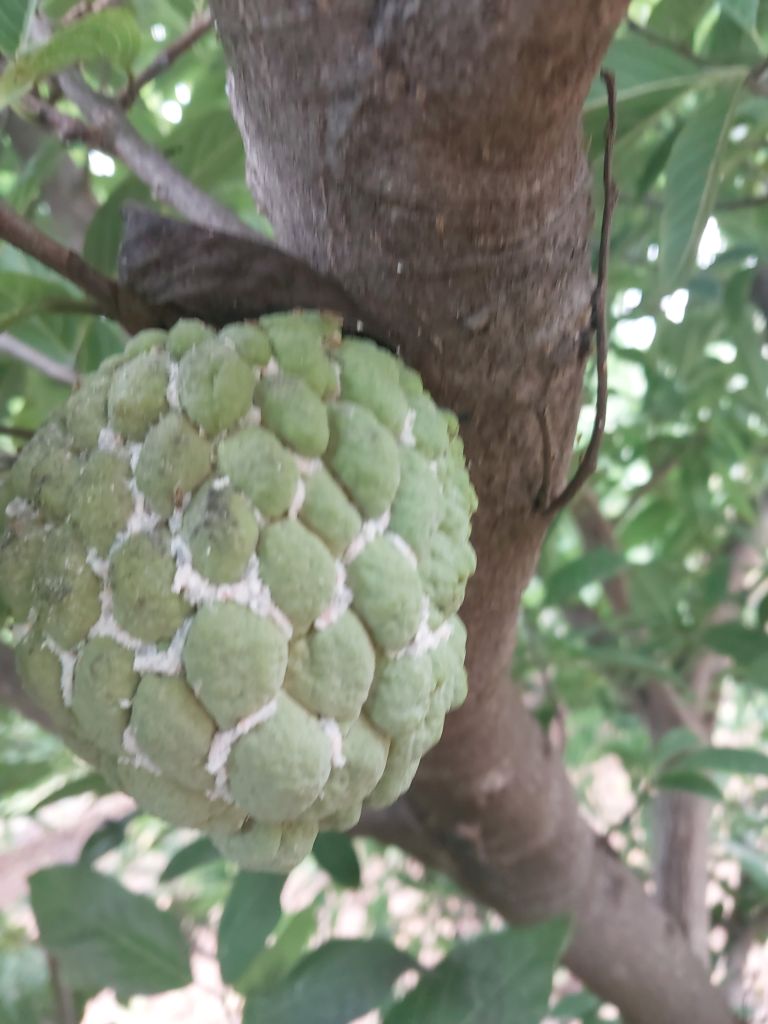
Disease label: Mealy Bug